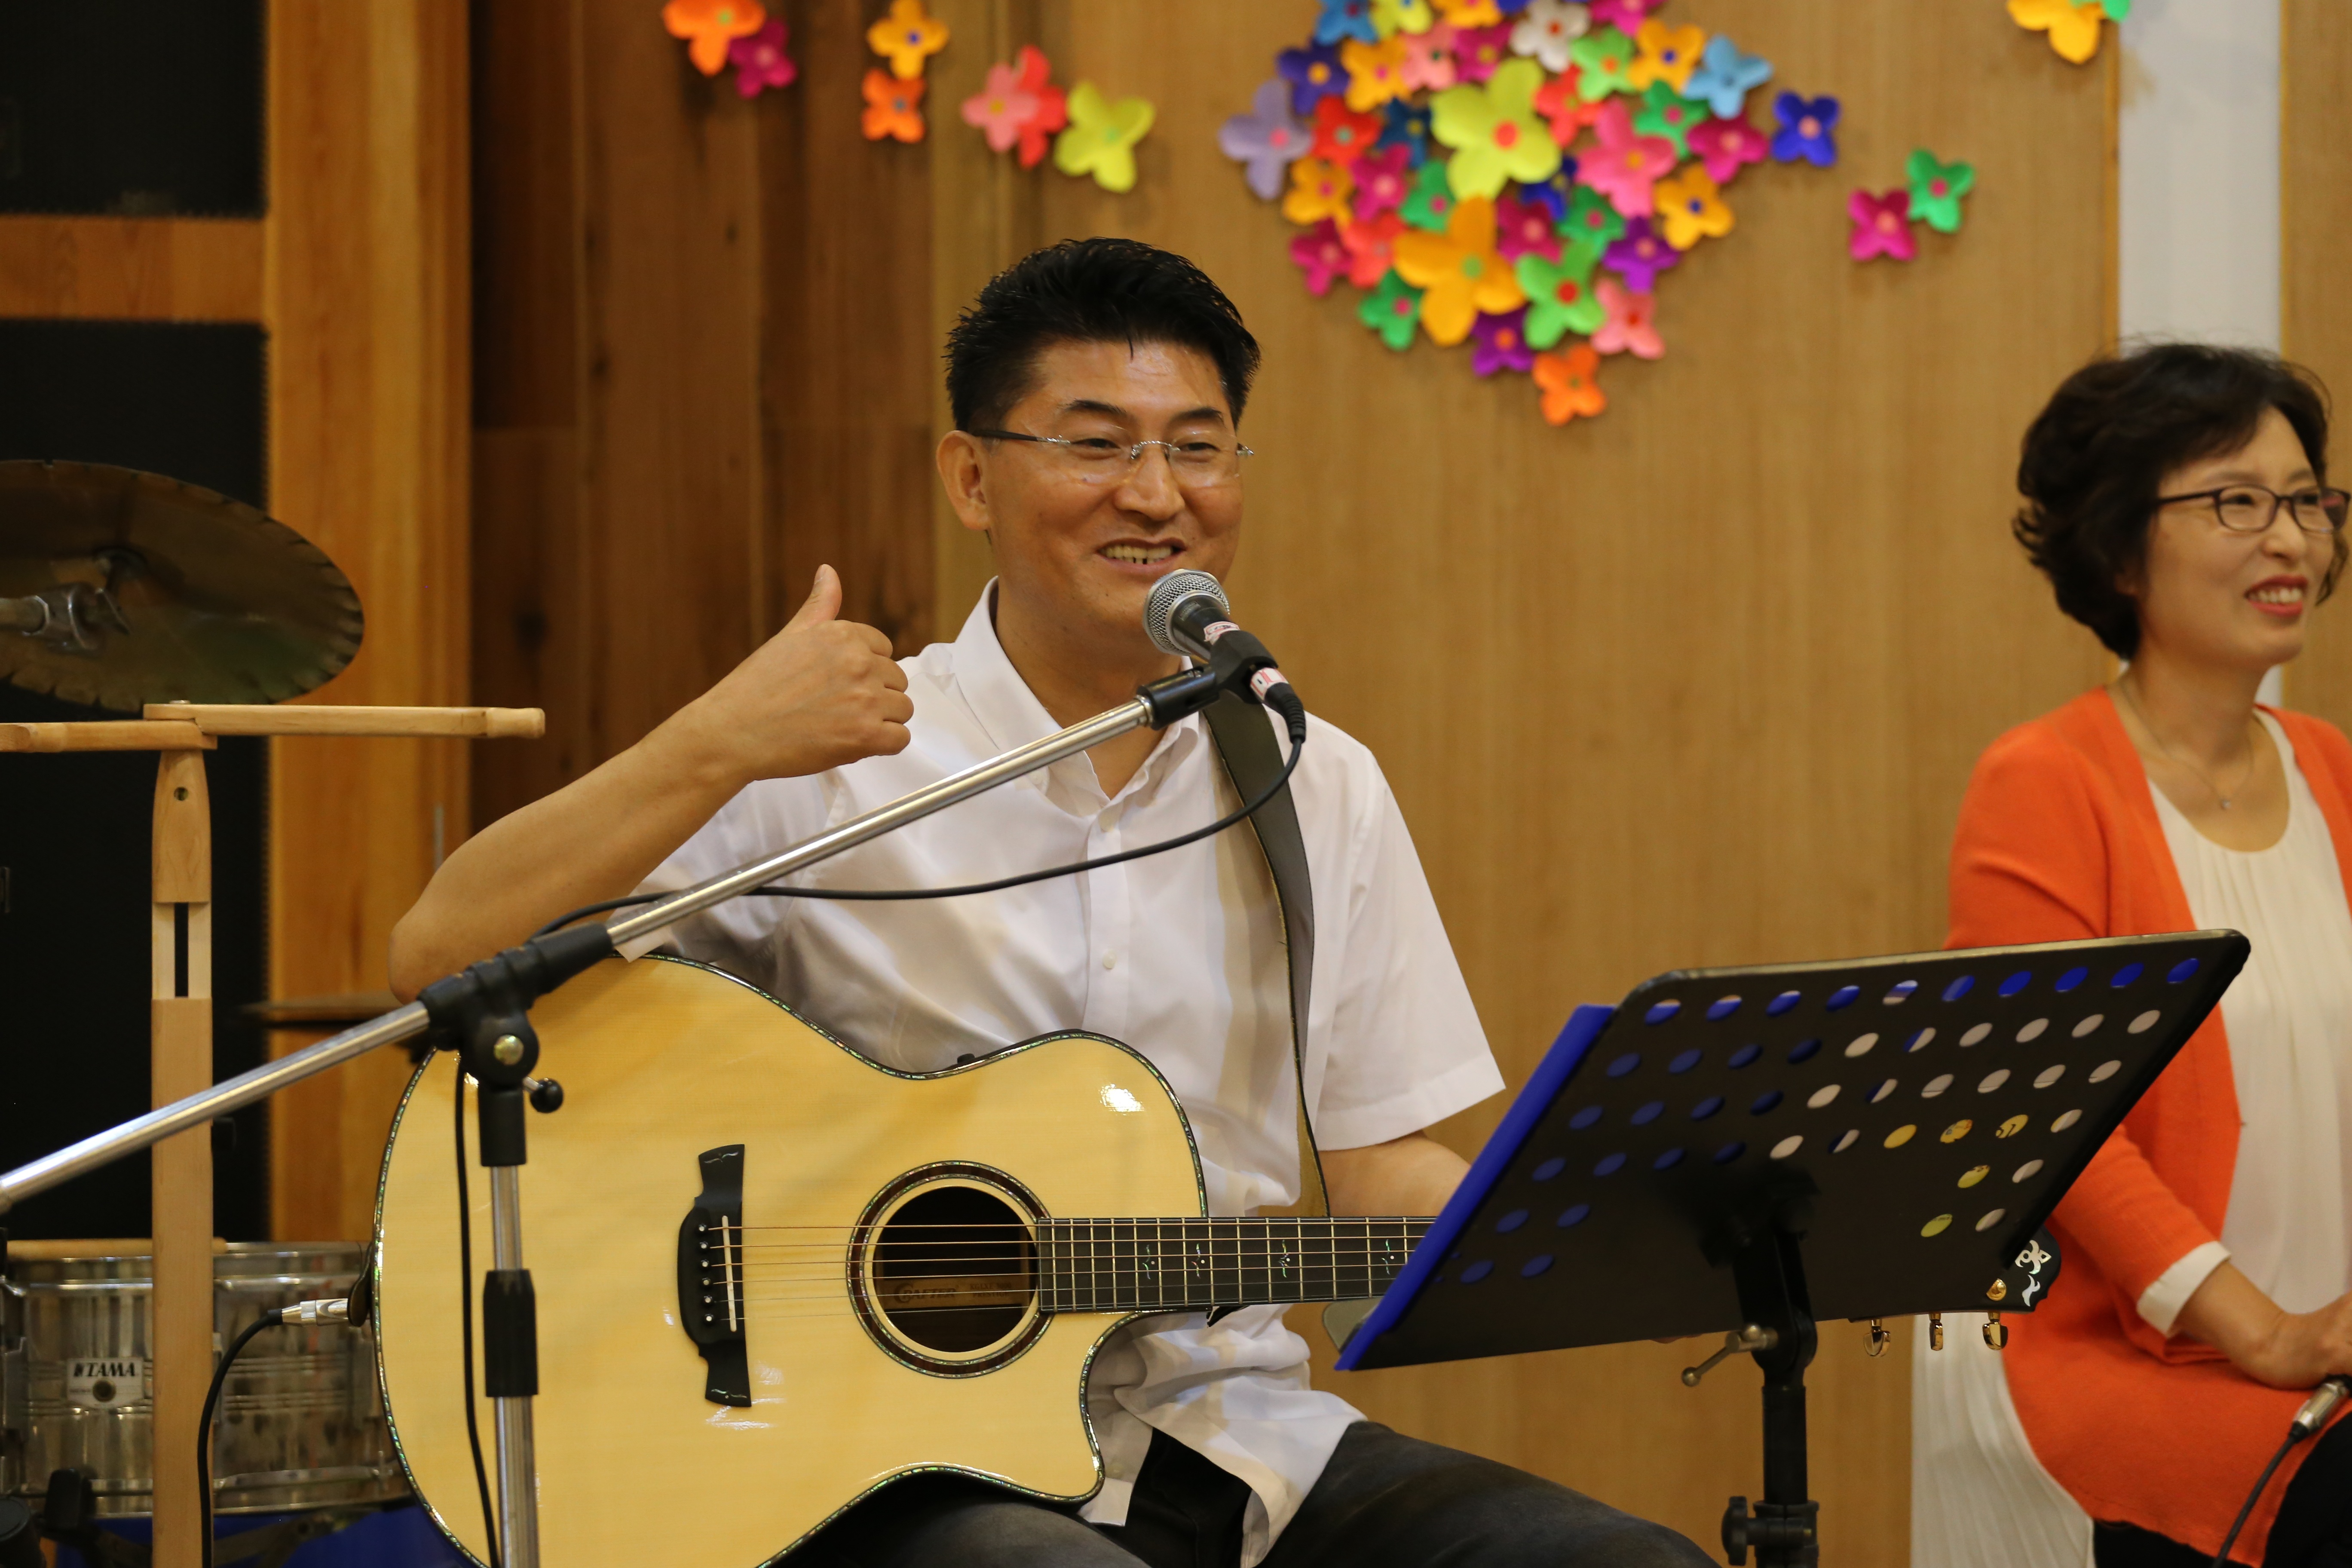
music, guitar, concert, musician, performance, singing, sf, entertainment, string instrument, social group, plucked string instruments, tong kita, dan is a water garden, praise gathering, geomdan, gyeyang